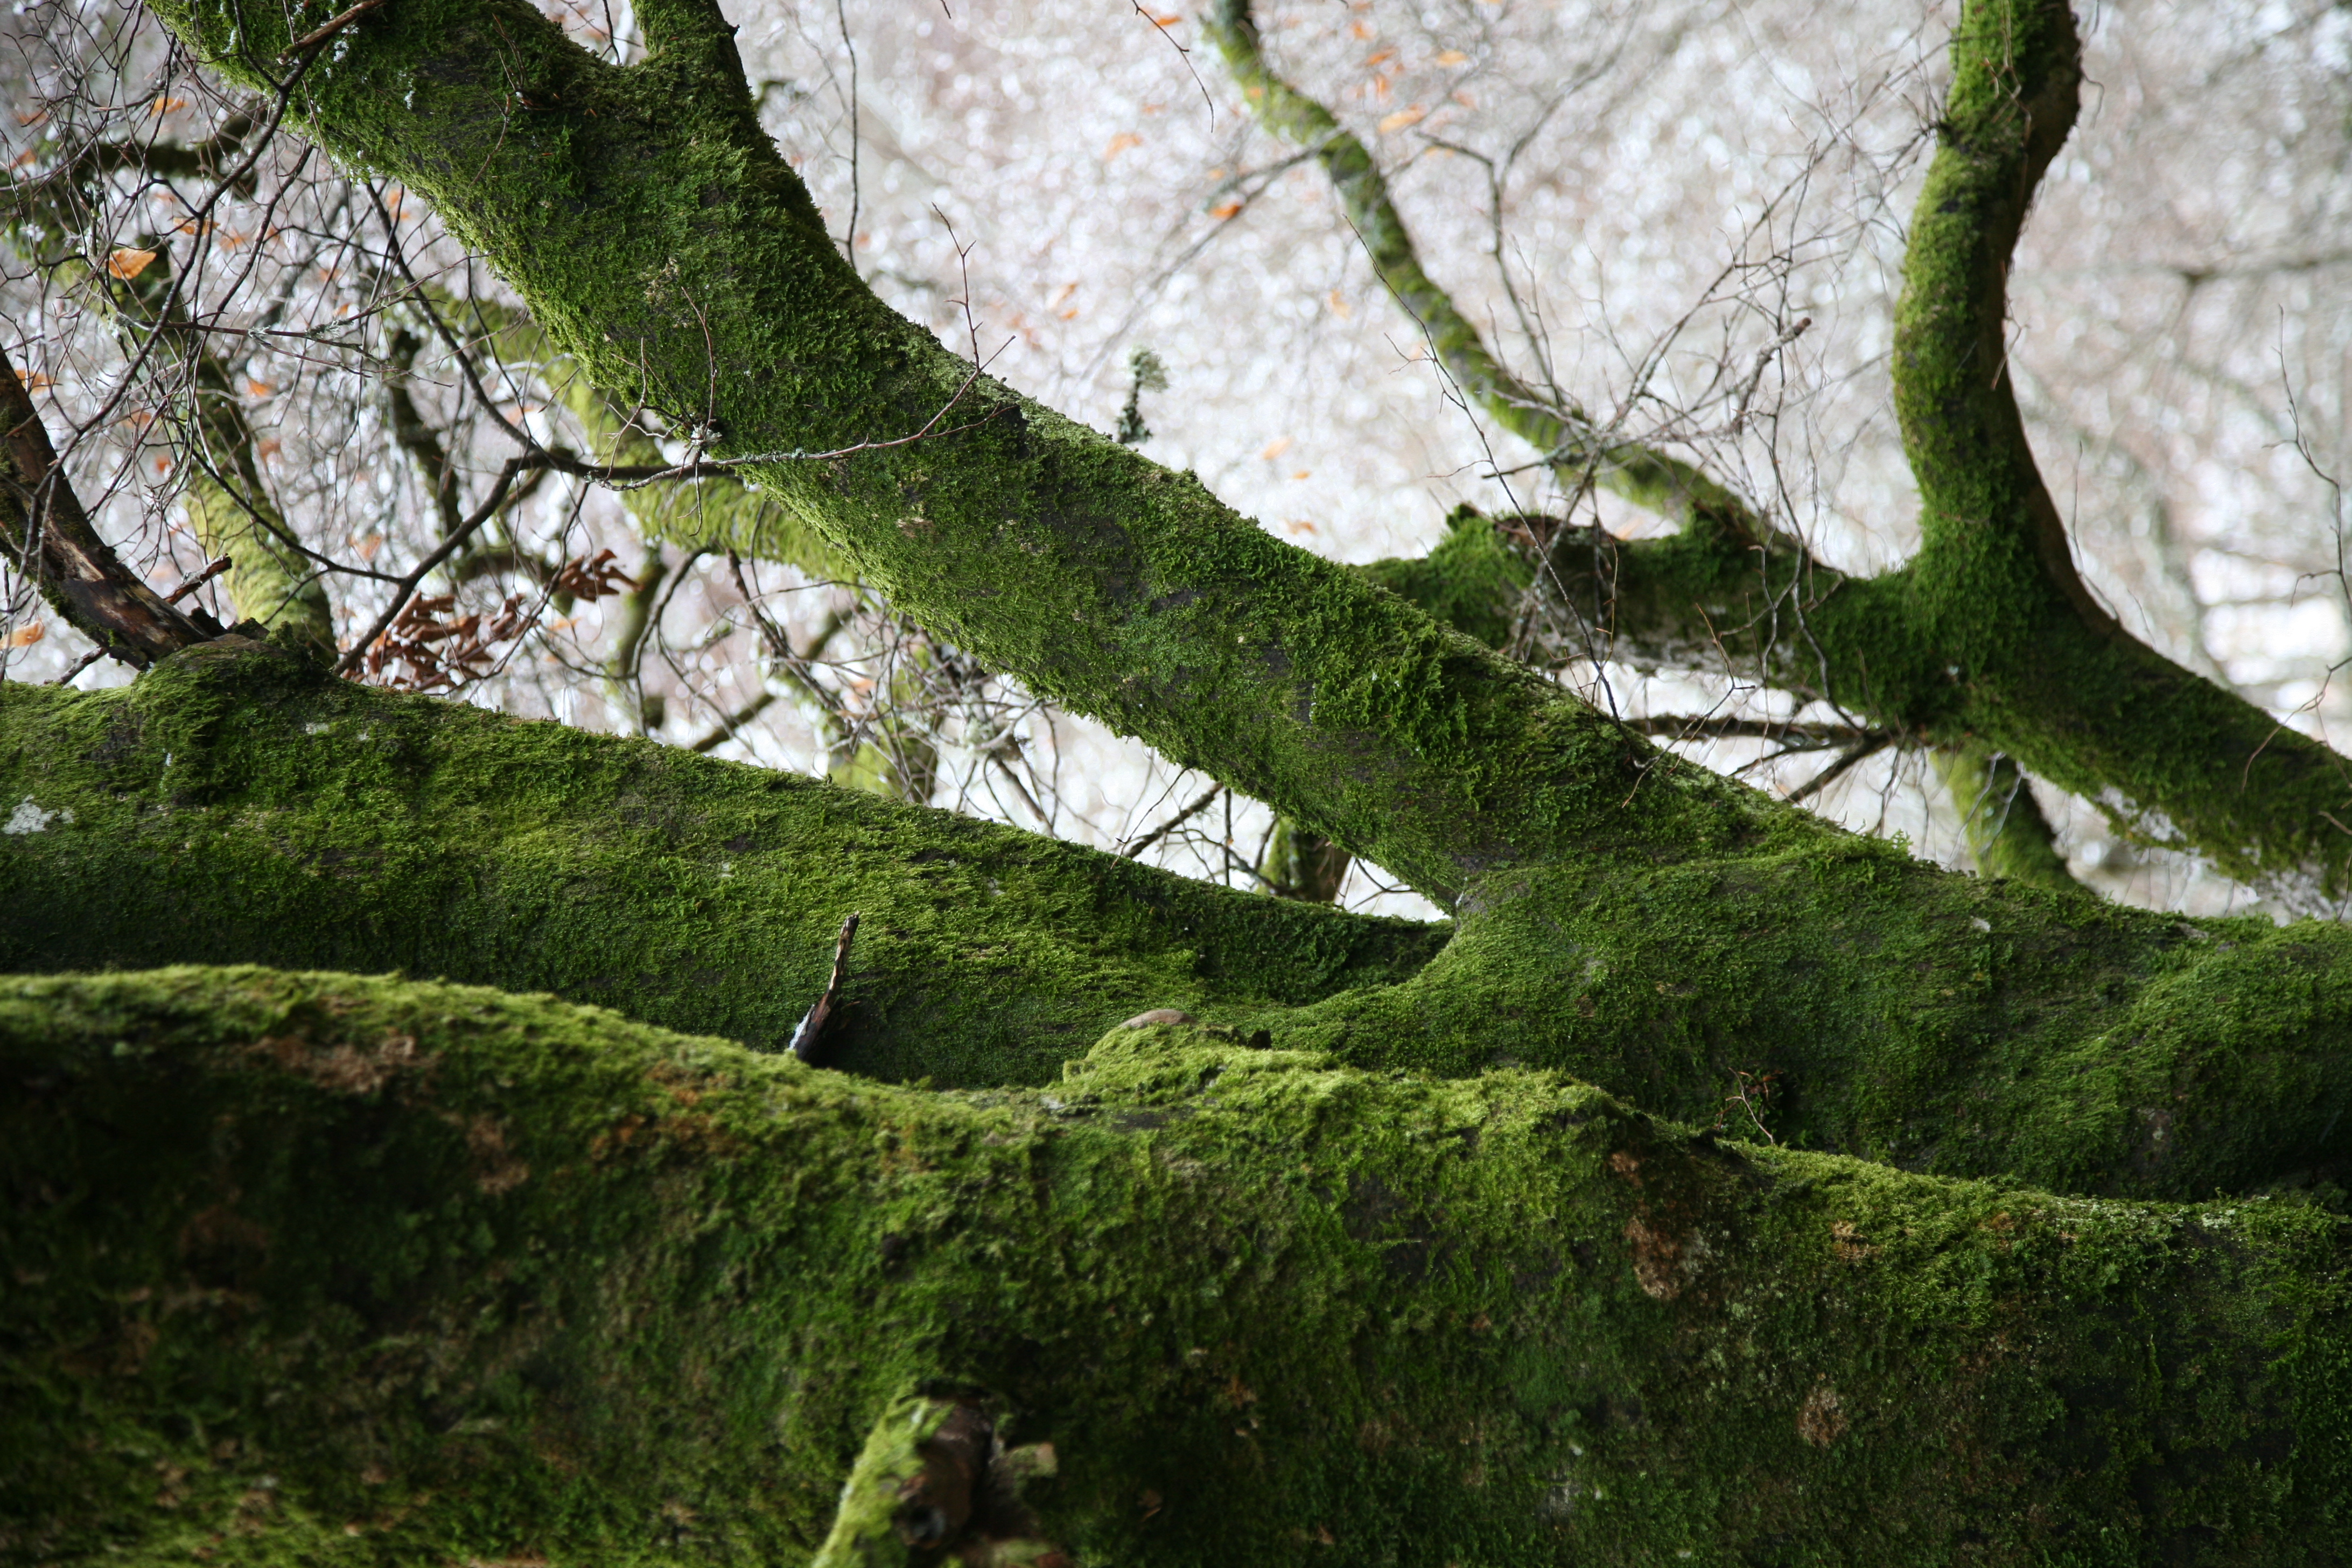
tree, forest, rock, branch, plant, leaf, flower, trunk, moss, france, stream, green, botany, flora, auvergne, hiver, ravine, arbre, woodland, branche, mousse, baum, foret, cantal, woody plant, land plant